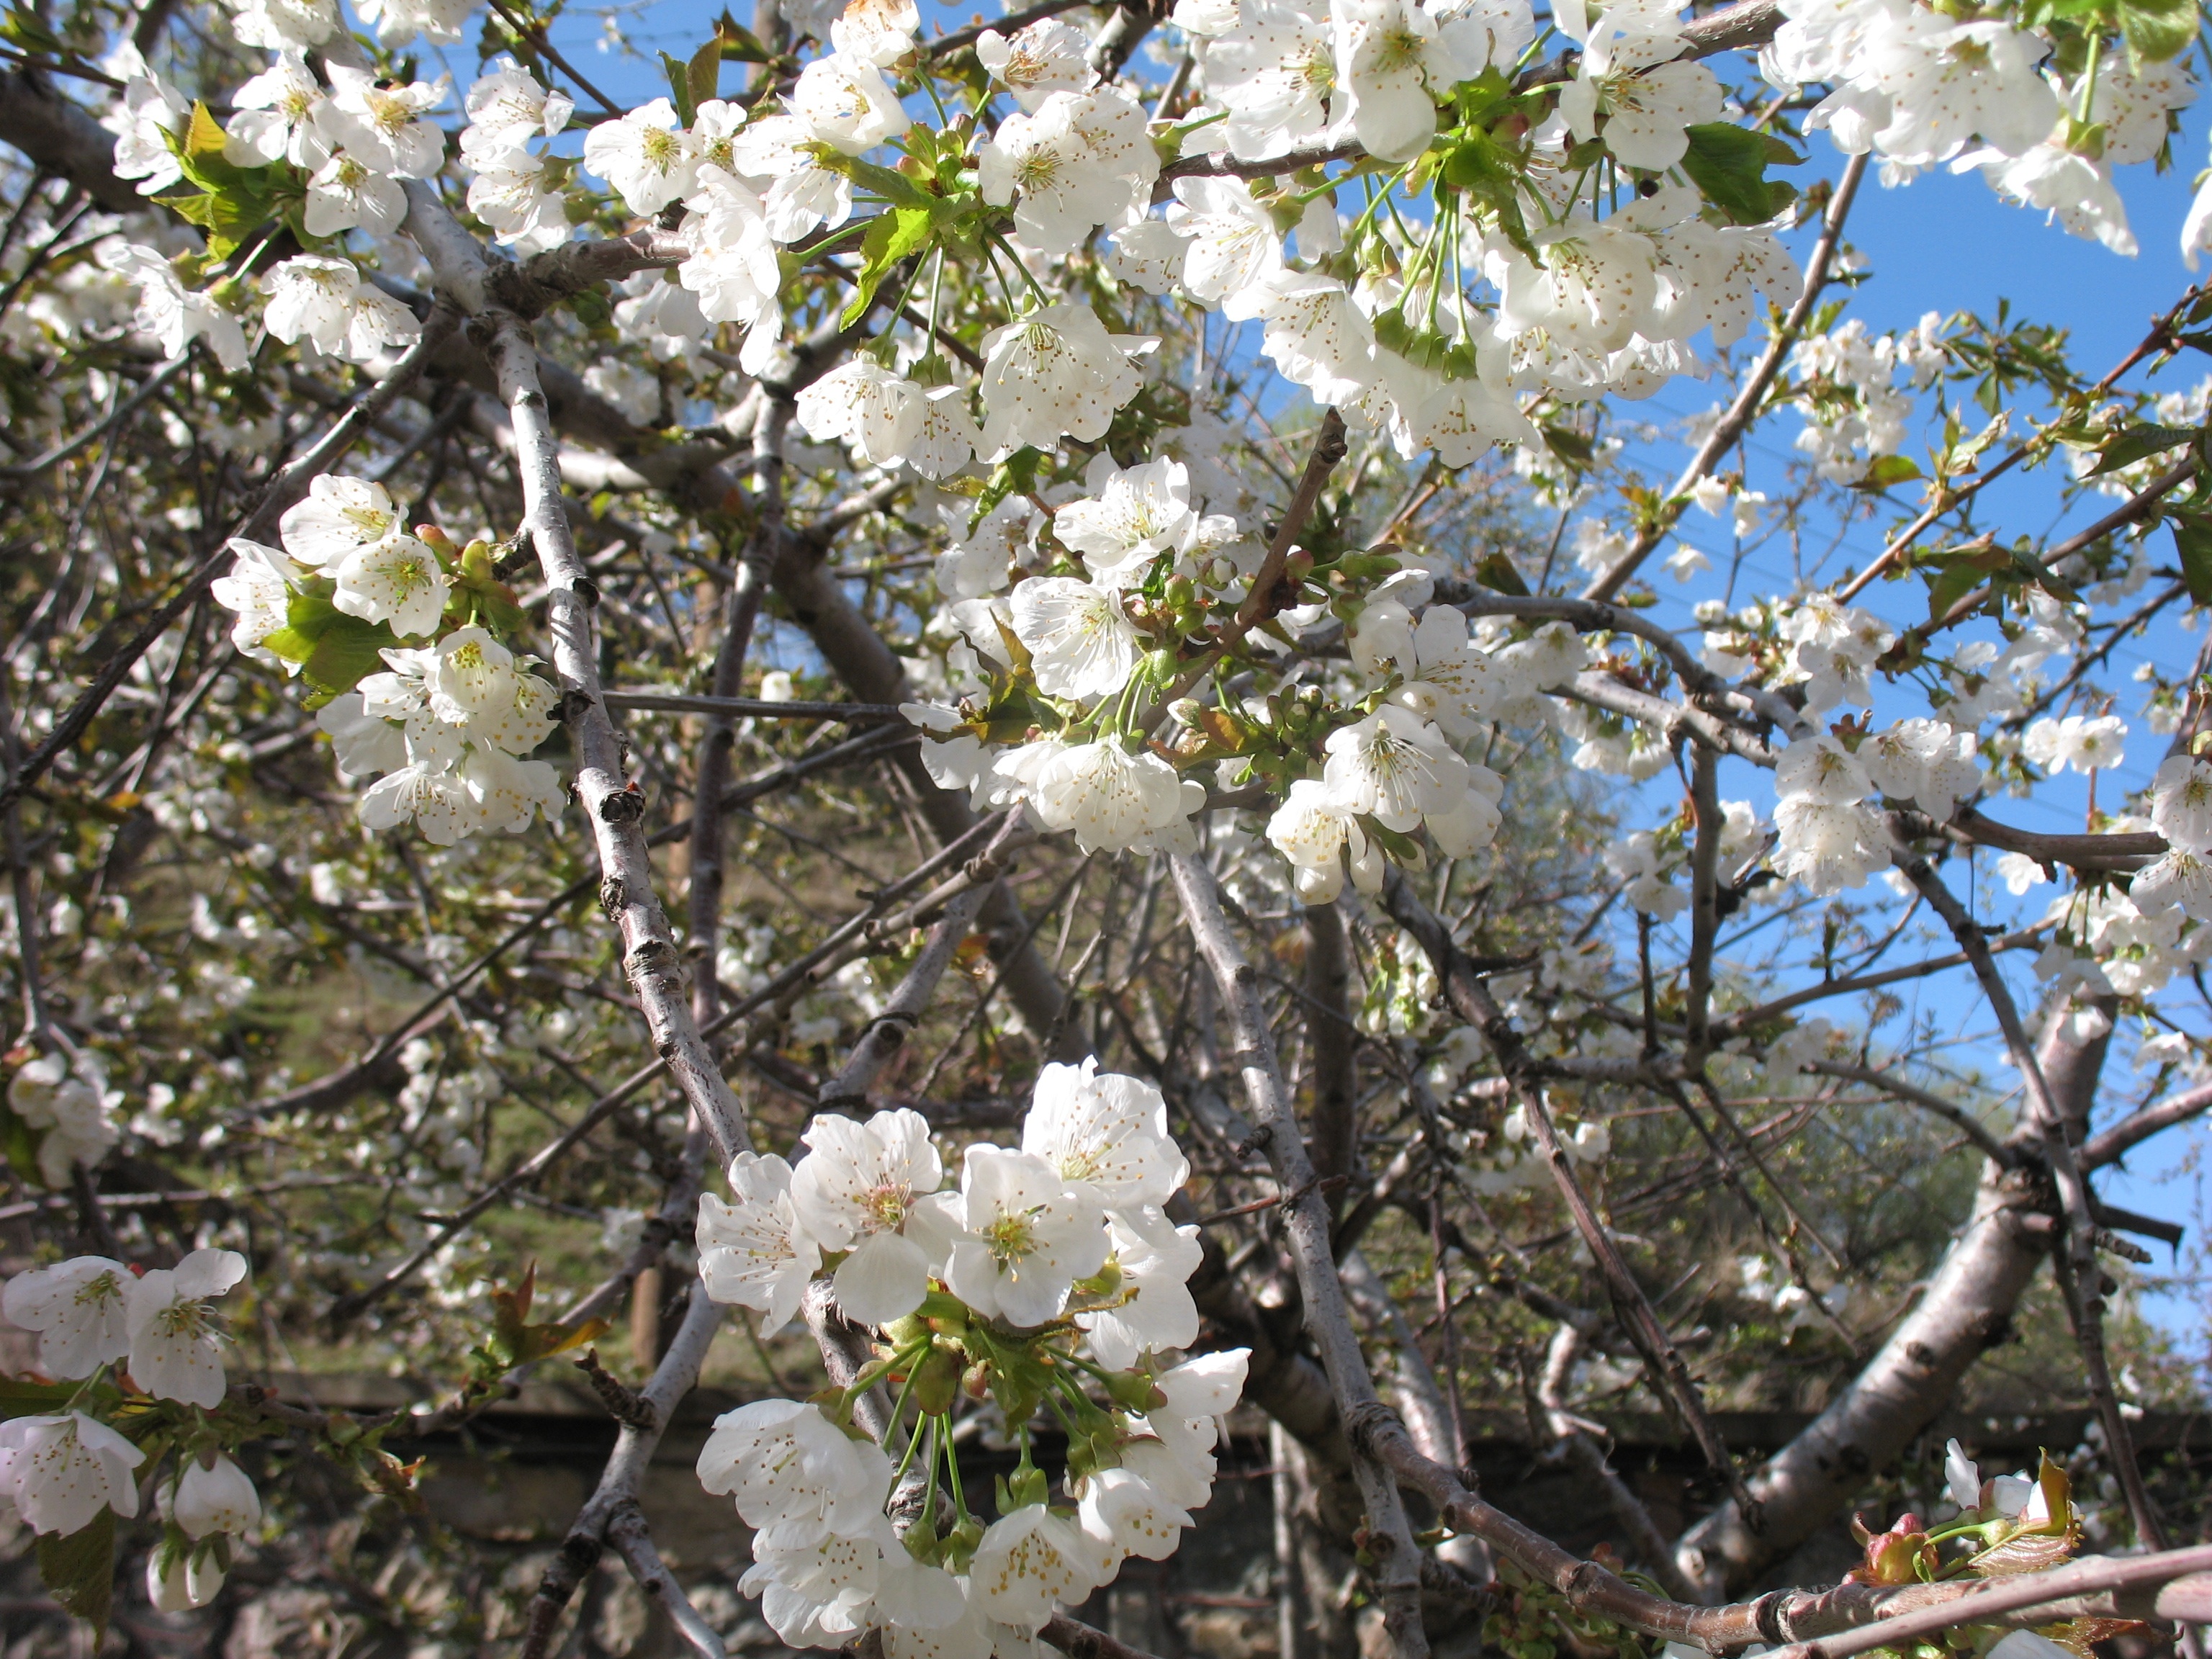
tree, nature, branch, blossom, plant, flower, food, spring, produce, botany, shrub, fruits, flowering plant, land plant